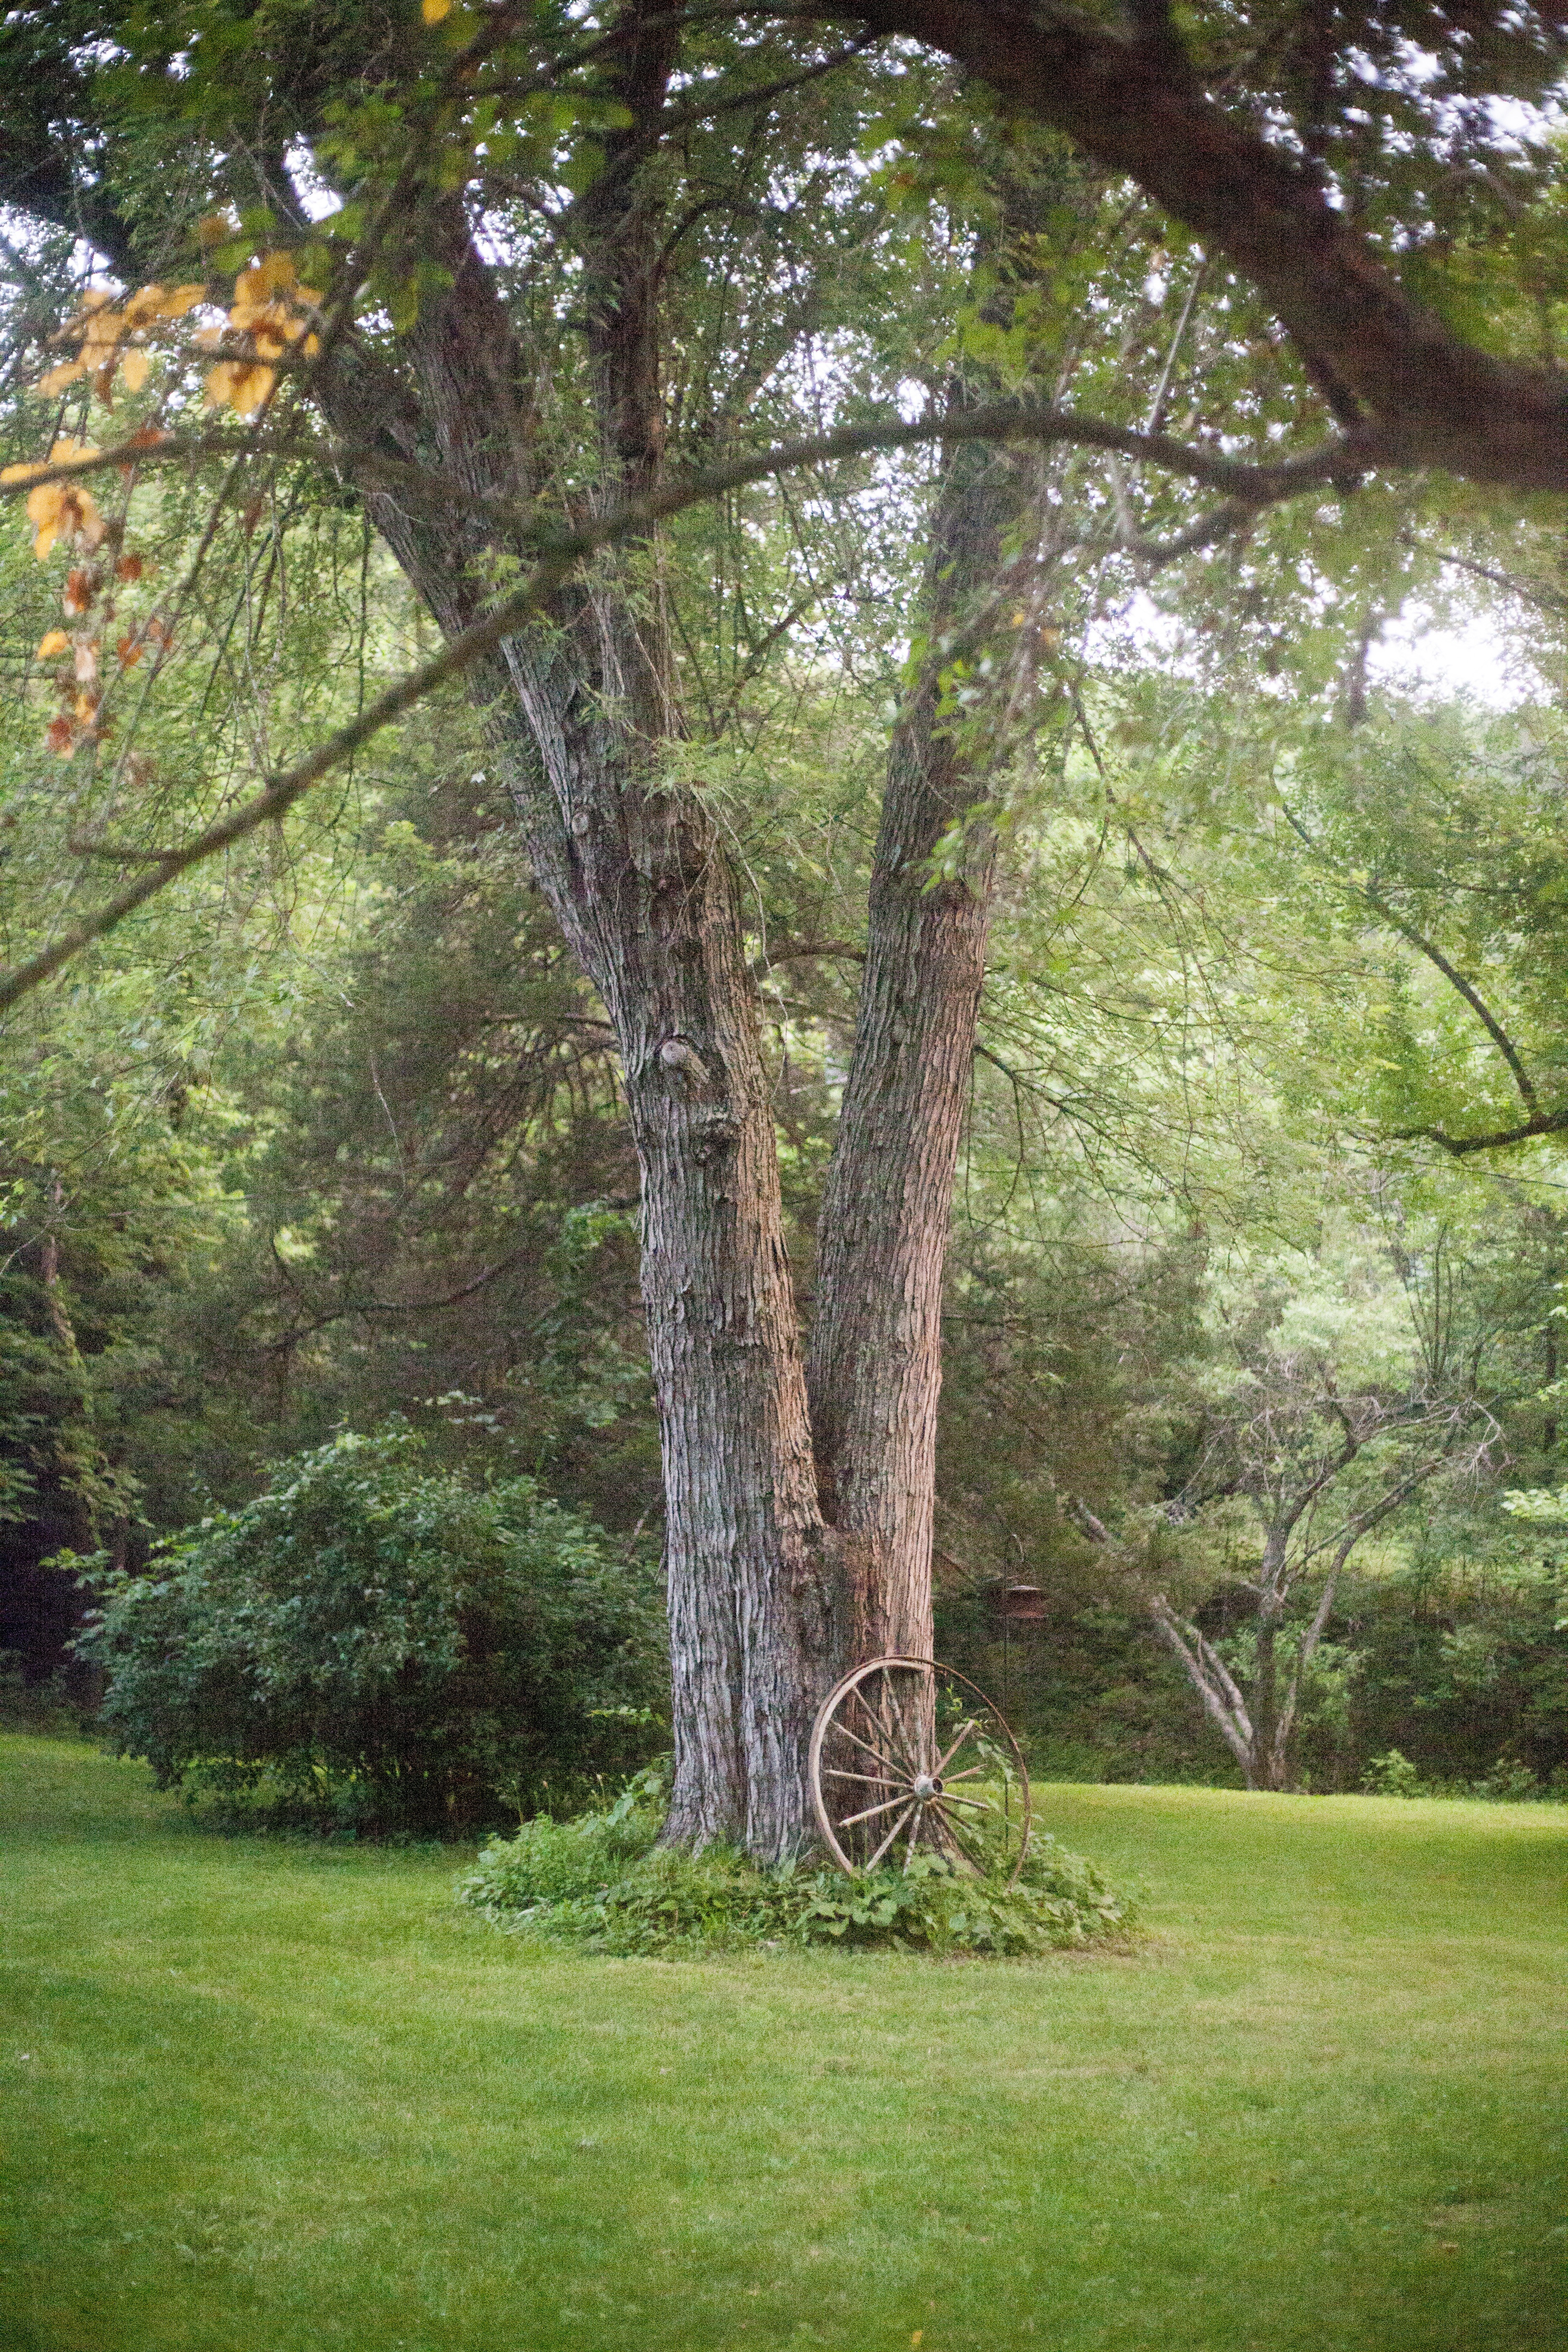
tree, nature, forest, outdoor, branch, plant, lawn, meadow, sunlight, leaf, flower, trunk, summer, environment, foliage, green, natural, scenery, botany, garden, season, leaves, woods, deciduous, grove, woodland, habitat, natural environment, woody plant